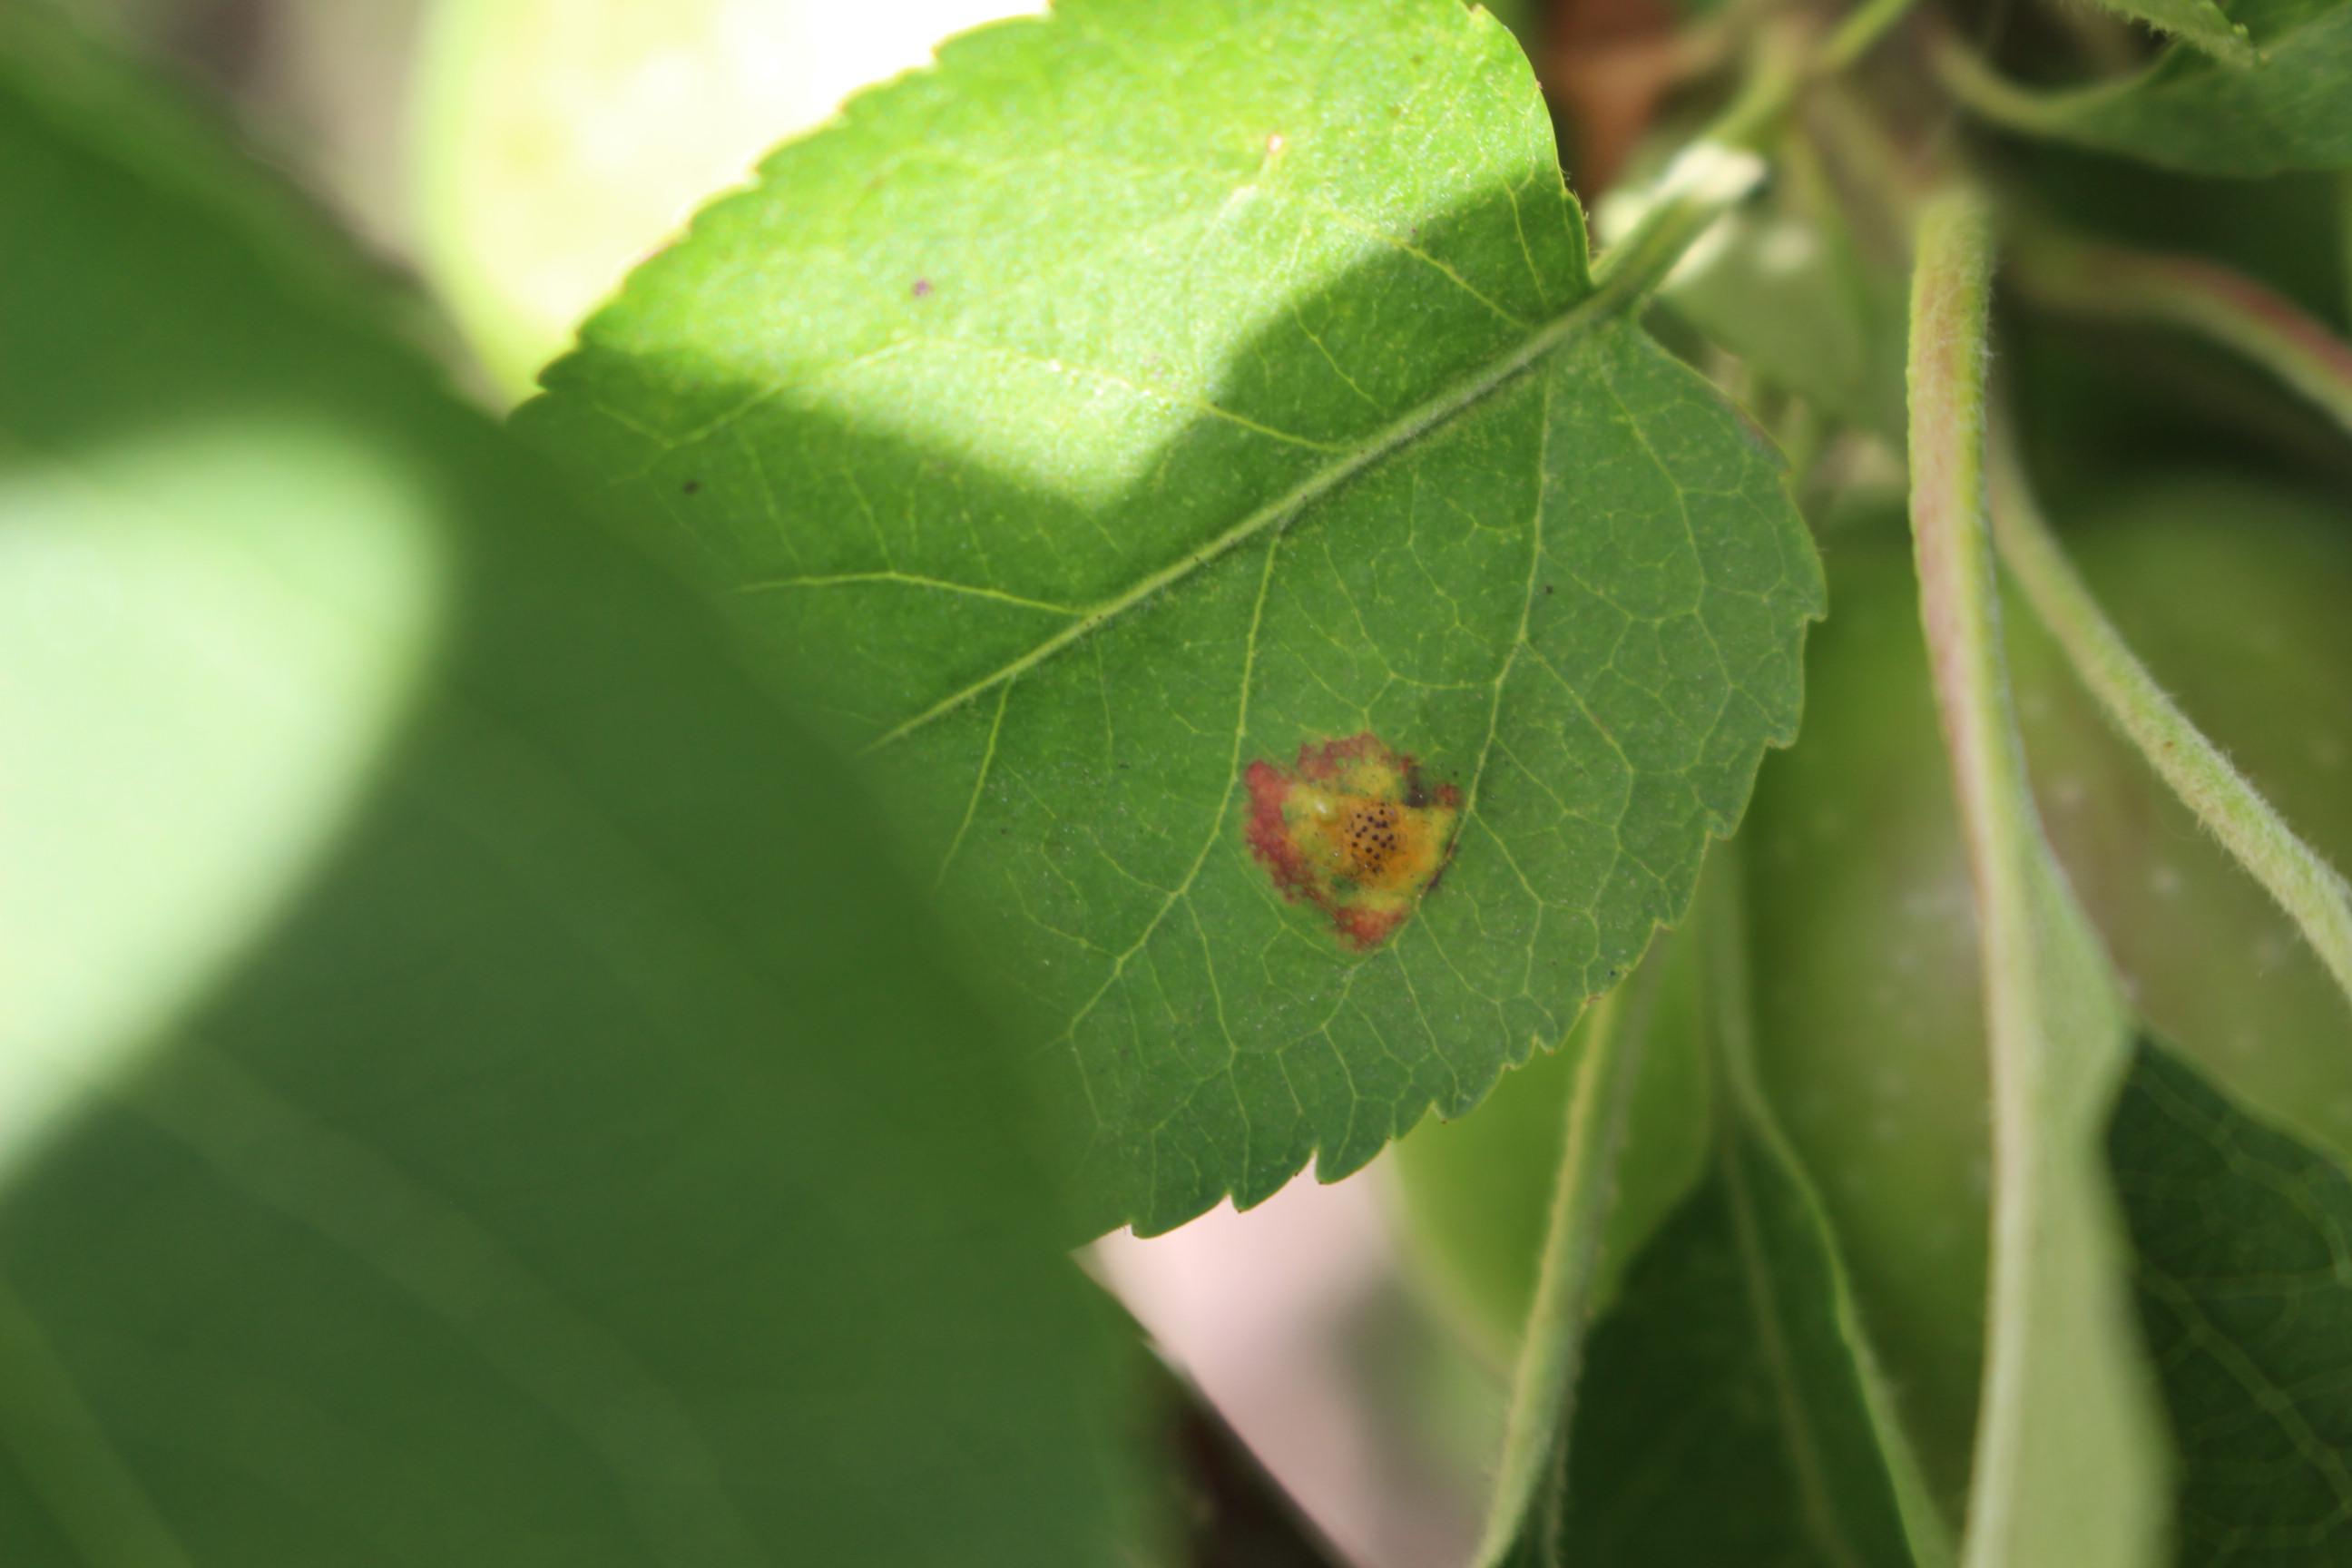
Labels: rust